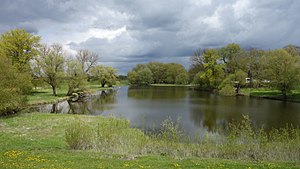
Biosfærereservat Flusslandschaft Elbe-Brandenburg
Del af Biosfærereservat Flusslandschaft Elbe-Brandenburg
Biosfærereservat Flusslandschaft Elbe-Brandenburg eller Biosfærereservat Flodlandskabet Elben-Brandenburg er et biosfærereservat i den tyske delstat Brandenburg.